First Presbyterian Church Cemetery

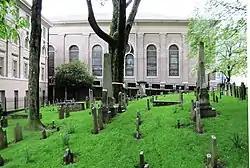
First Presbyterian Church Cemetery, with the church in the background

The First Presbyterian Church Graveyard is the oldest graveyard in Knoxville, Tennessee, United States. Established in the 1790s, the graveyard contains the graves of some of Knoxville's most prominent early residents, including territorial governor and Constitutional Convention delegate William Blount and Knoxville founder James White. In 1996, the graveyard was added to the National Register of Historic Places.